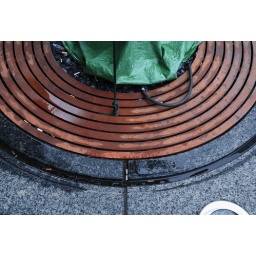
Modern branding on a rusting sidewalk fixture surrounding a tree on Bloor near Yonge Street.